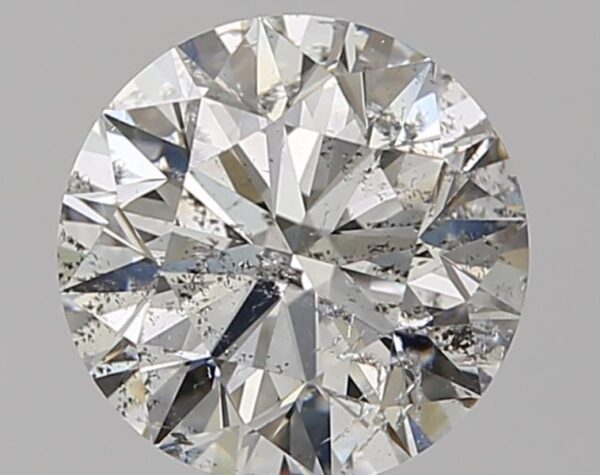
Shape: round
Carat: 1.51
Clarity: SI2
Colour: G
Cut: EX
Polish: EX
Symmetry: EX
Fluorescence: N
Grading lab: HRD
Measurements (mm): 7.23 x 7.27 x 4.61